Airkenya Express

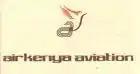
Air Kenya 1990 Logo

Airkenya Express was formed and started operations in 1987 from the merger of Air Kenya and Sunbird Aviation. The two companies had over 20 years of general aviation experience in East Africa. Airkenya Aviation became Airkenya Express in January 2007. The airline is wholly owned by a Kenyan-controlled consortium and has 165 employees. It carried 100,000 passengers in 2014, as against 120,000 in 2013.